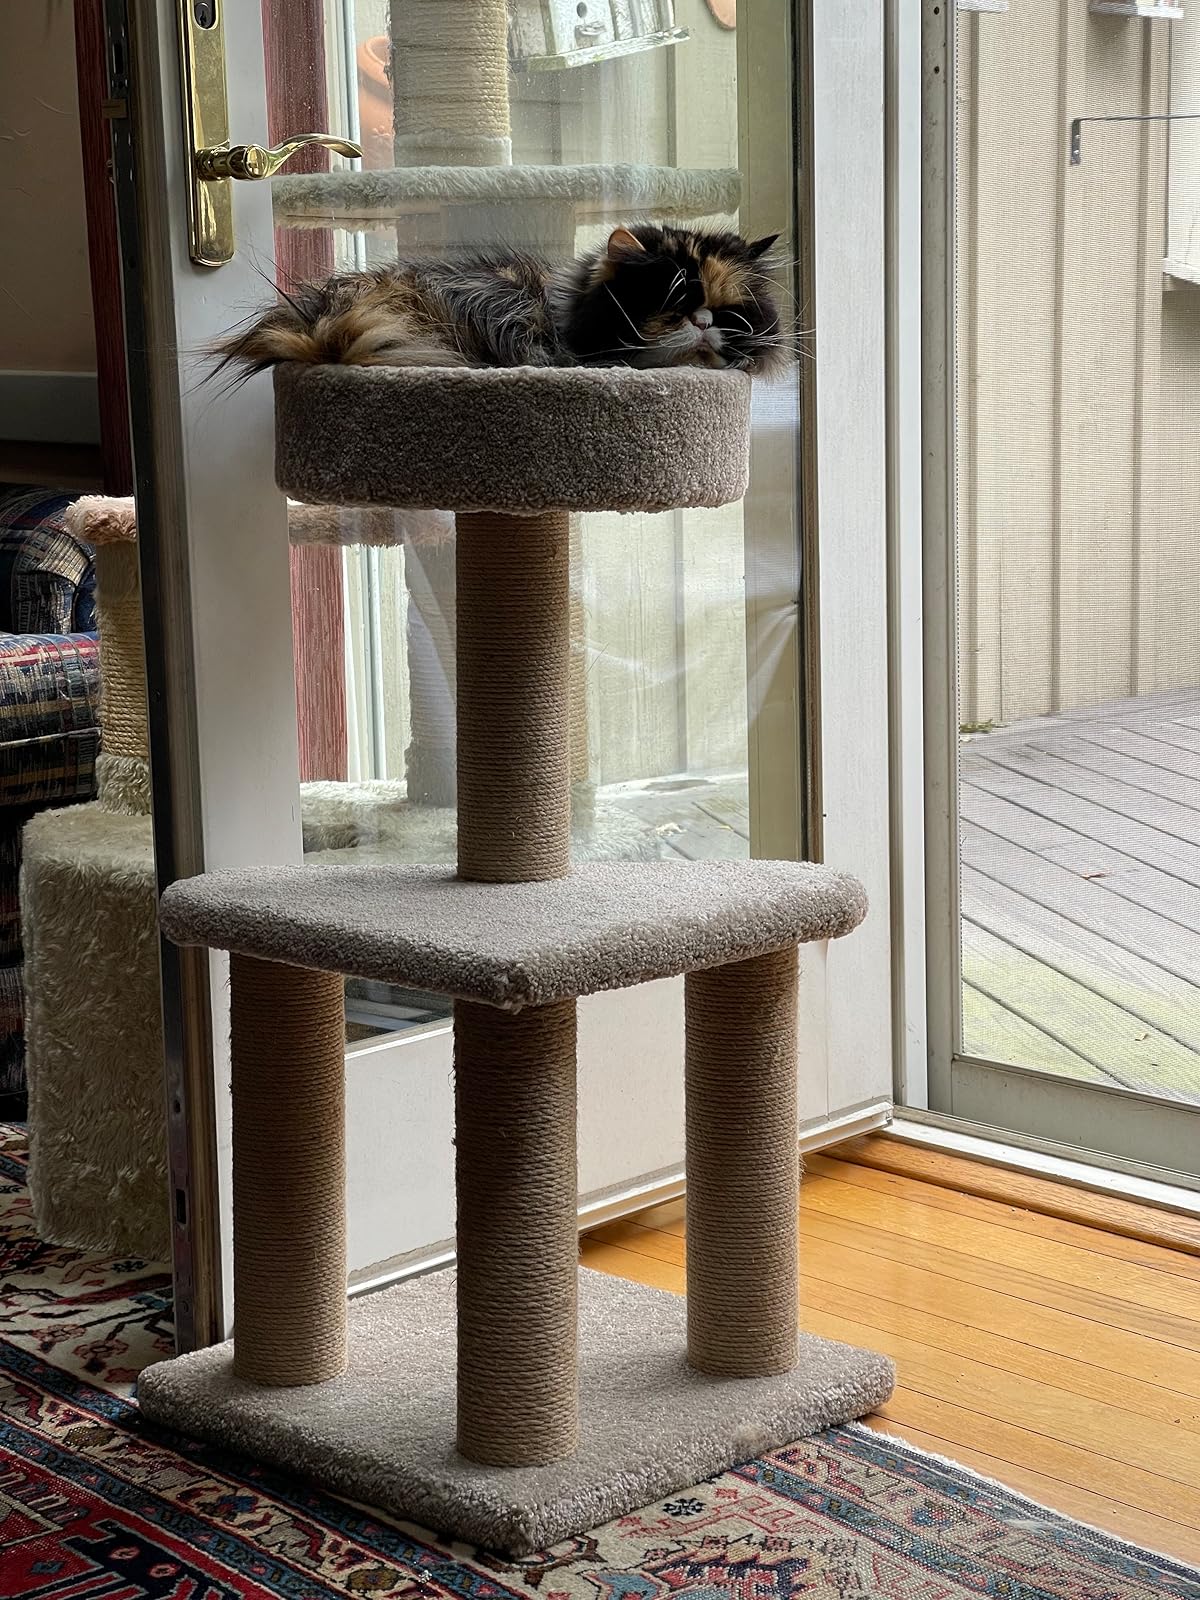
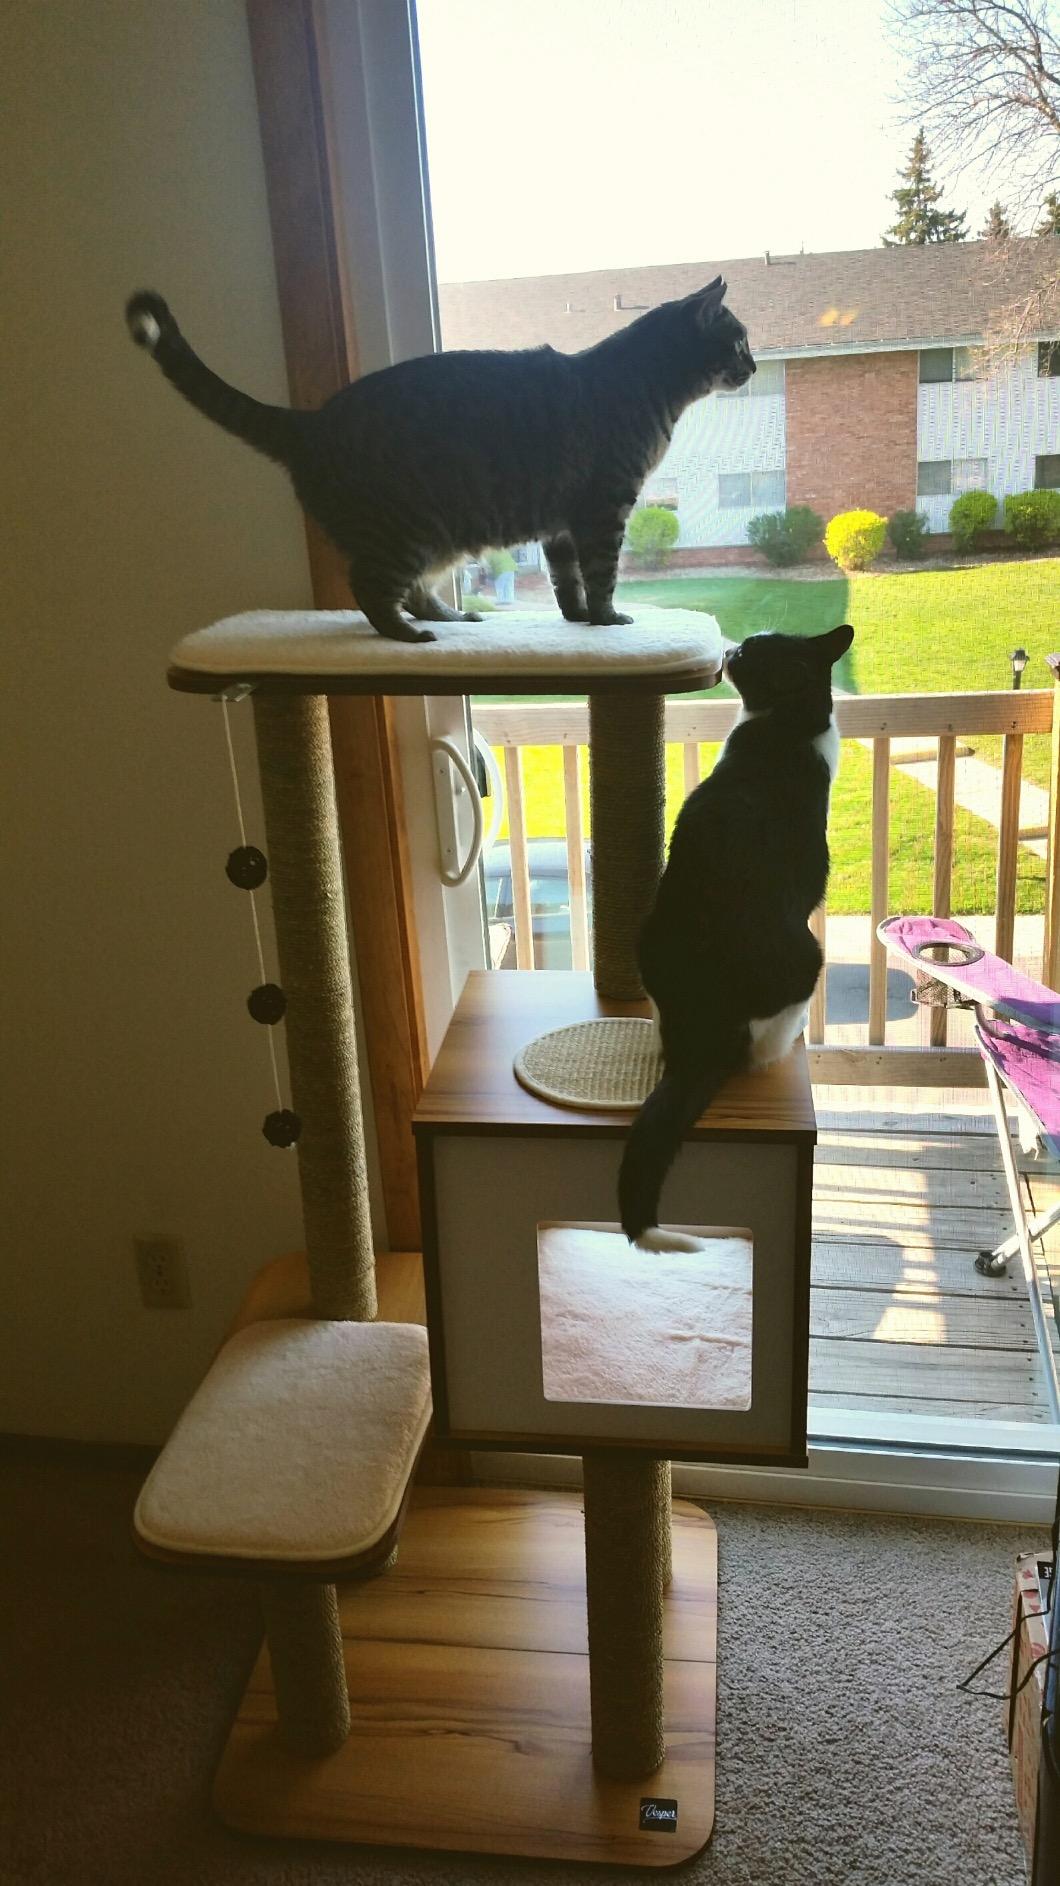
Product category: items_cat tree
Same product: no